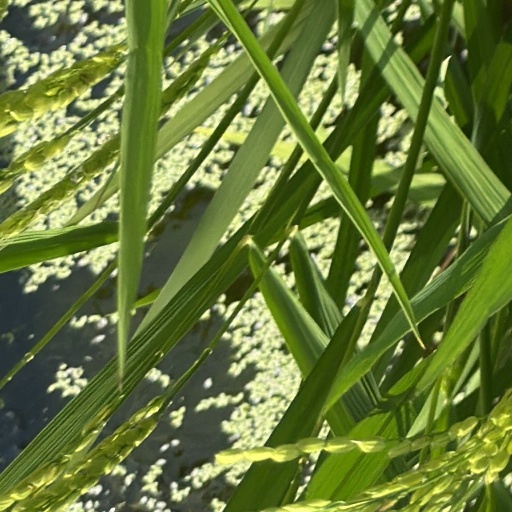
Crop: rice